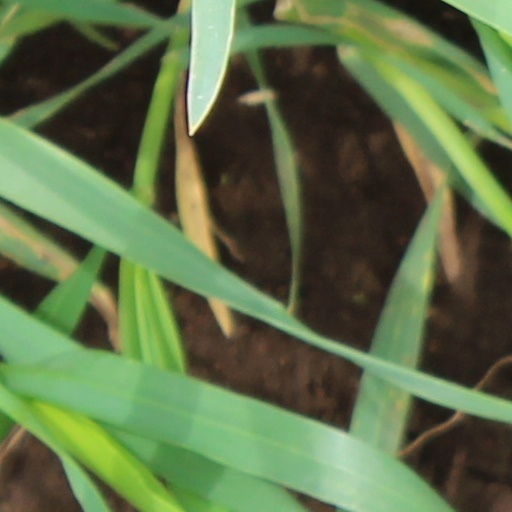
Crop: wheat